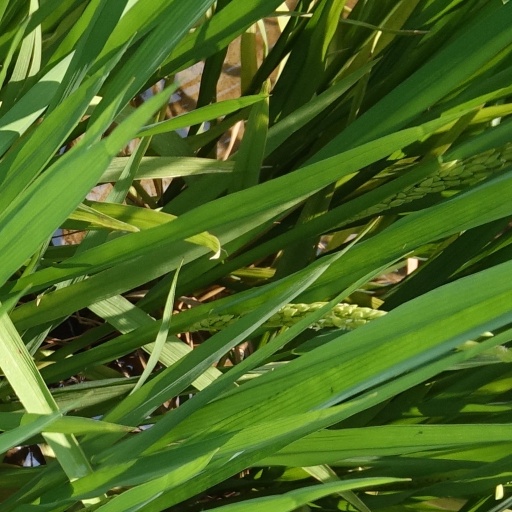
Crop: rice